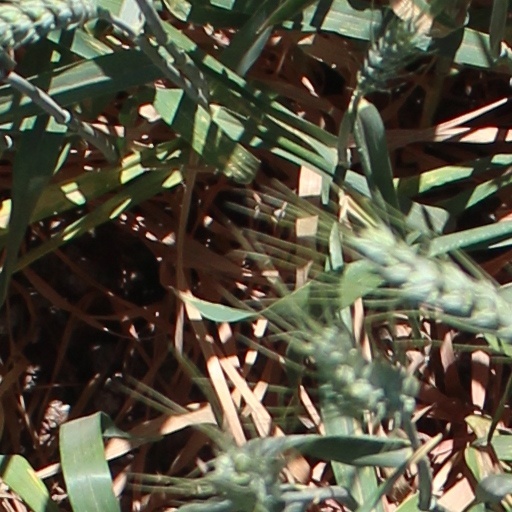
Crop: wheat